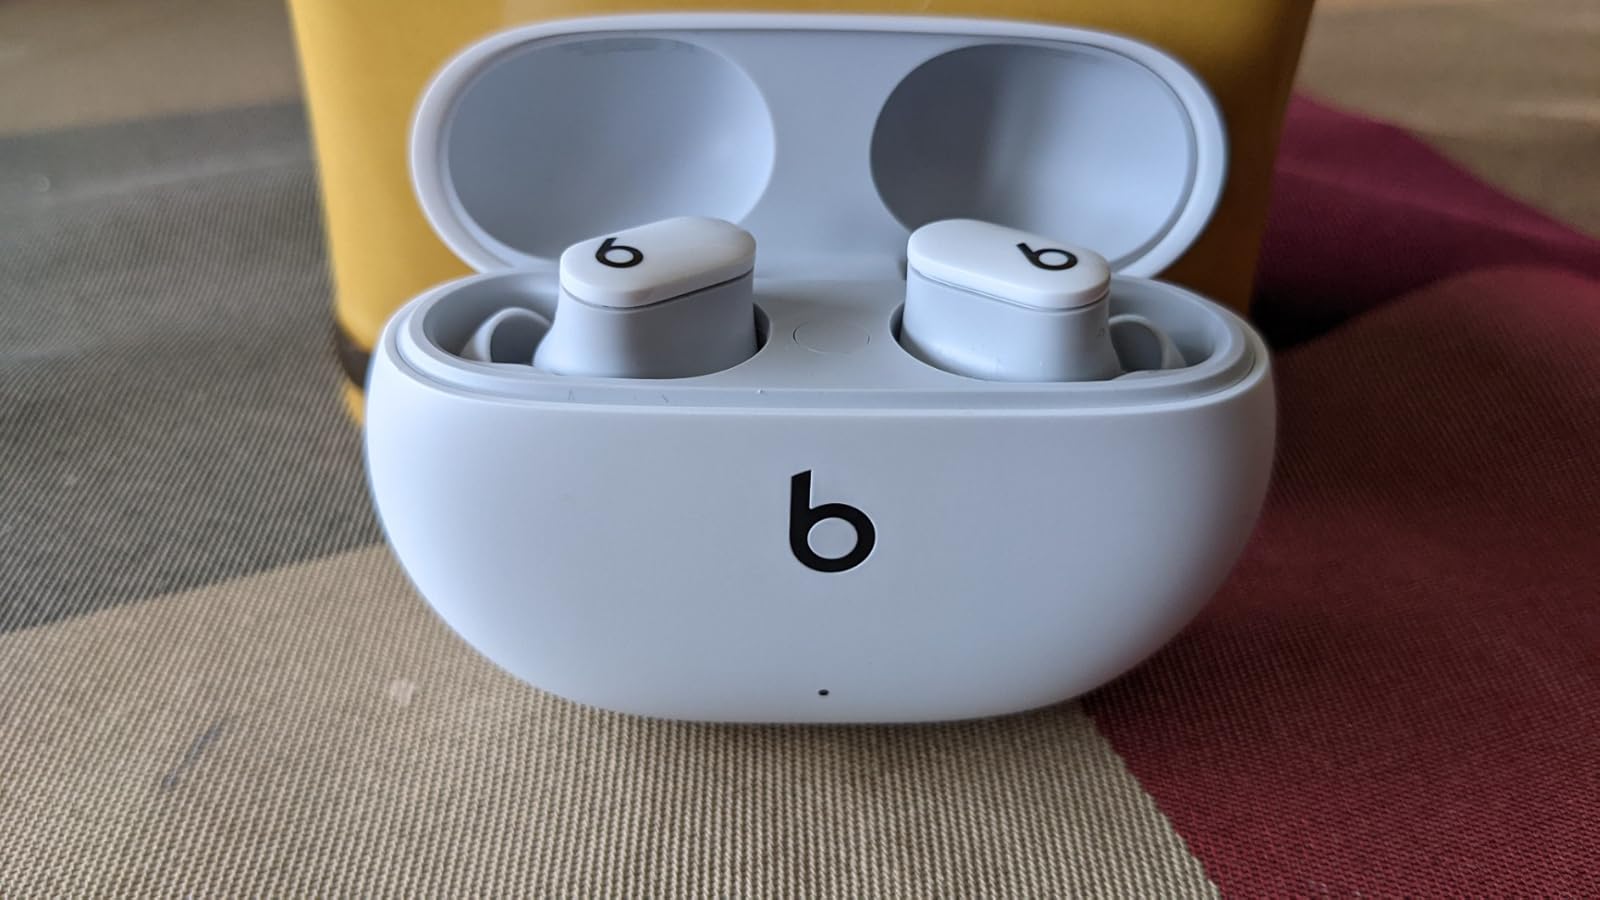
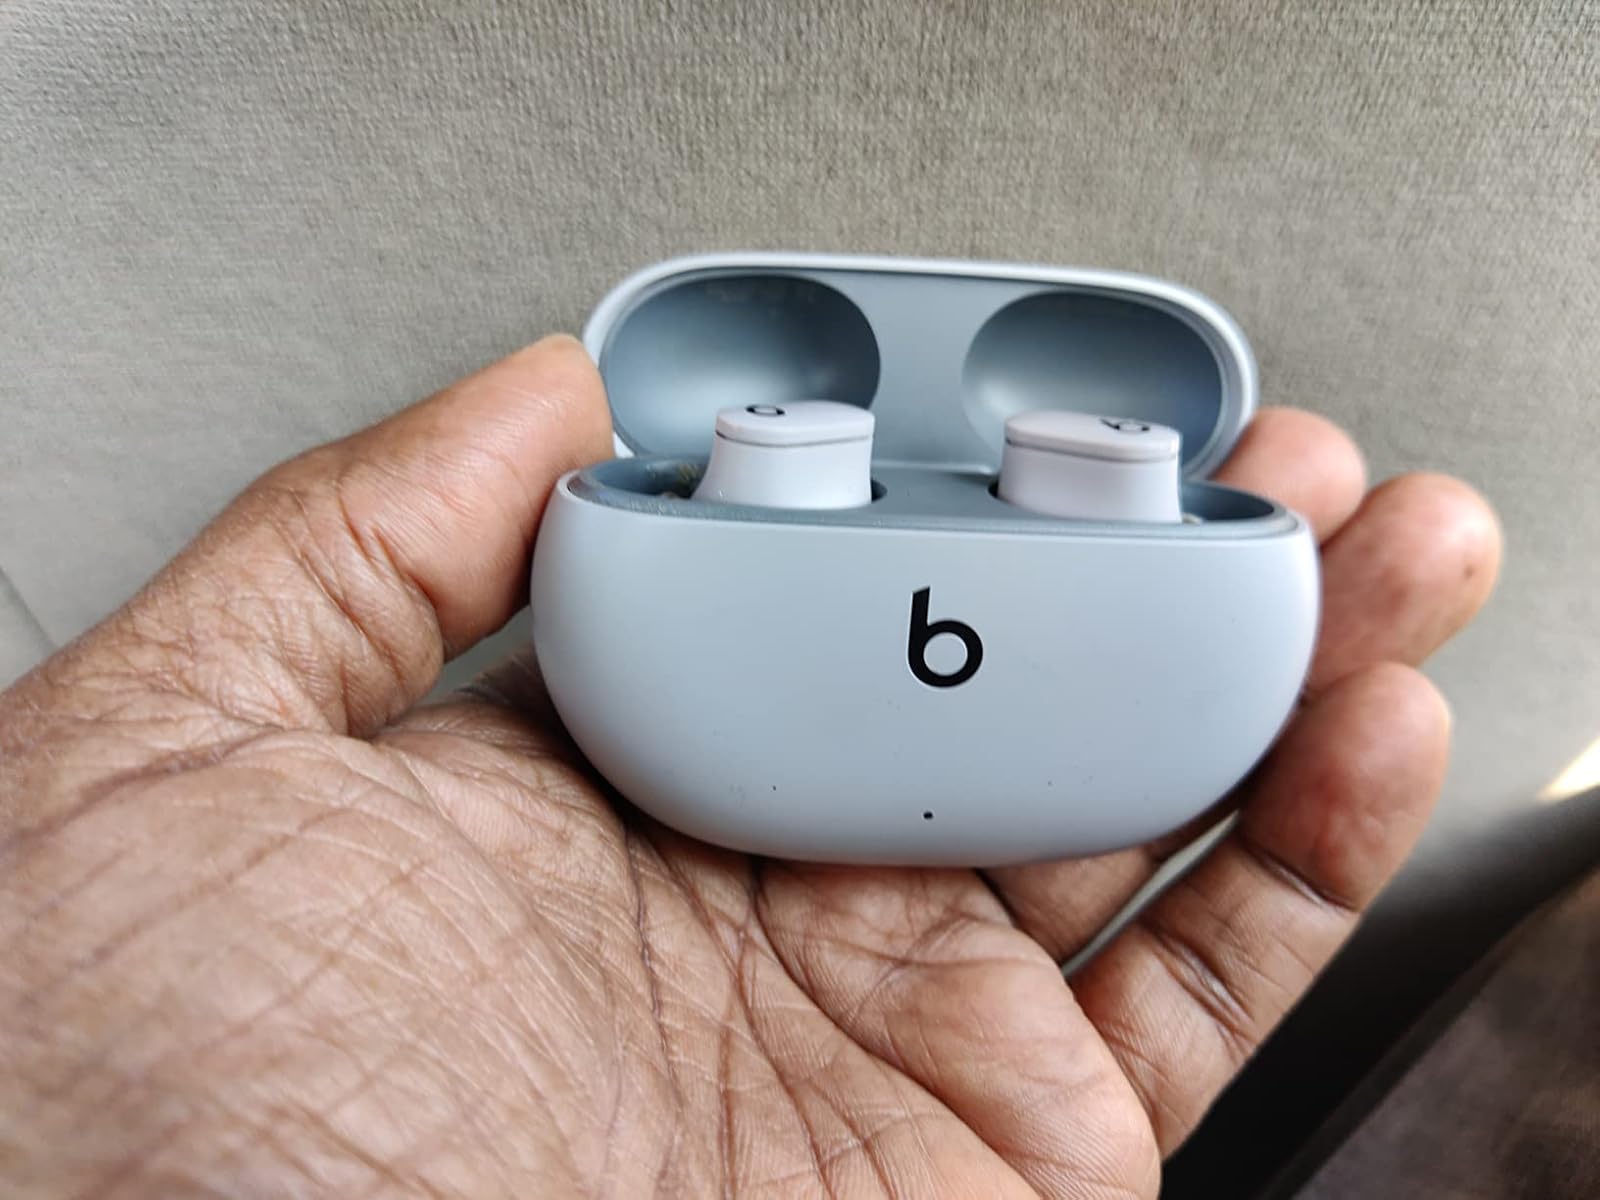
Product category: earbuds
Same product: no